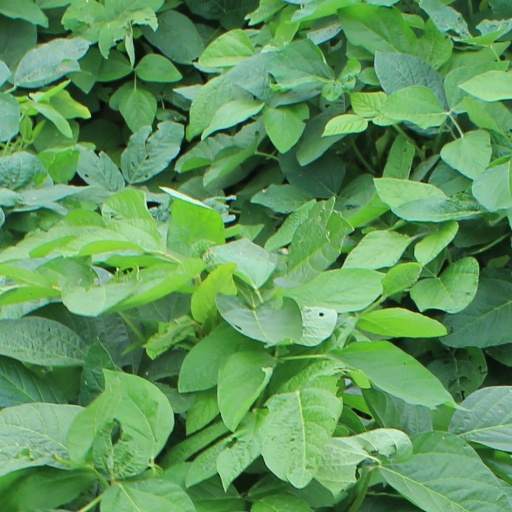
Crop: soybean